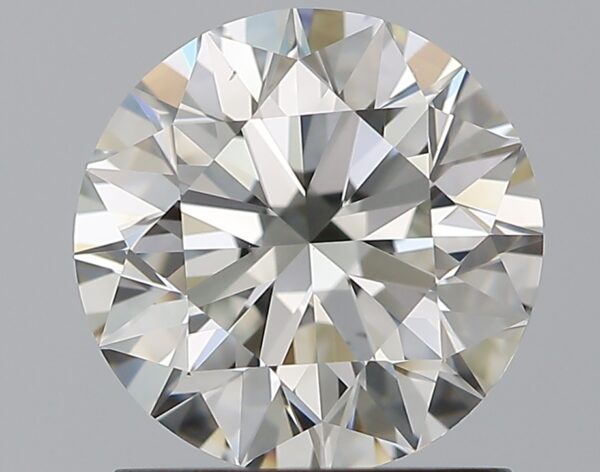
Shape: round
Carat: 1.3
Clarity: VS1
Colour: H
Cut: EX
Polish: EX
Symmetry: EX
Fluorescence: SL
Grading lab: IGI
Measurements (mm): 6.97 x 6.93 x 4.34